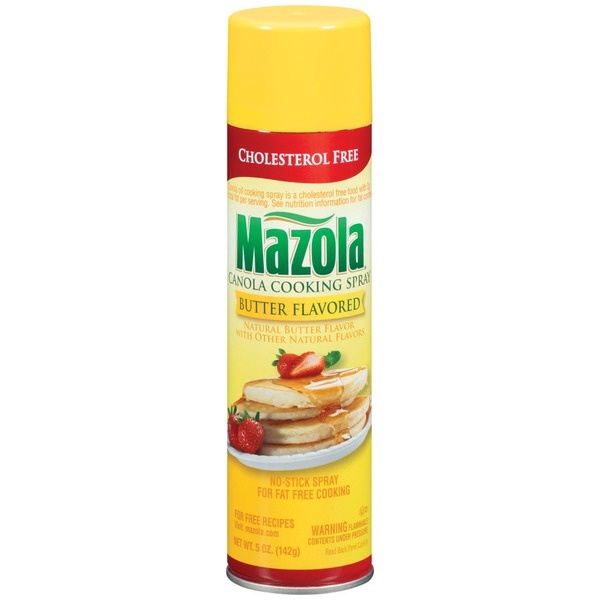
Mazola Flavored Butter Non Stick Spray, 142 g
Brand: WesleysOnline.com
Category: Food, Beverages & Tobacco > Food Items > Dairy Products > Butter & Margarine > Whipped Butter